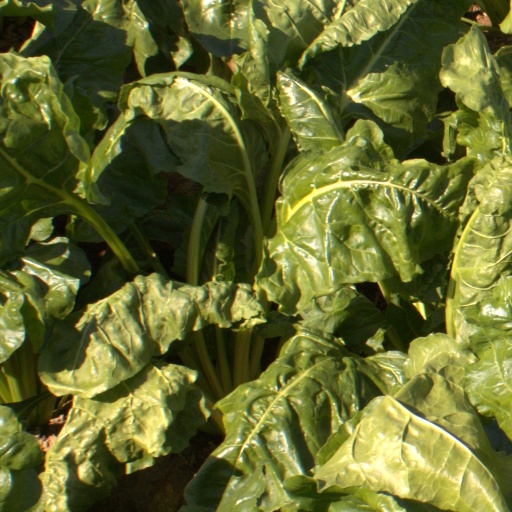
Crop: sugar beet